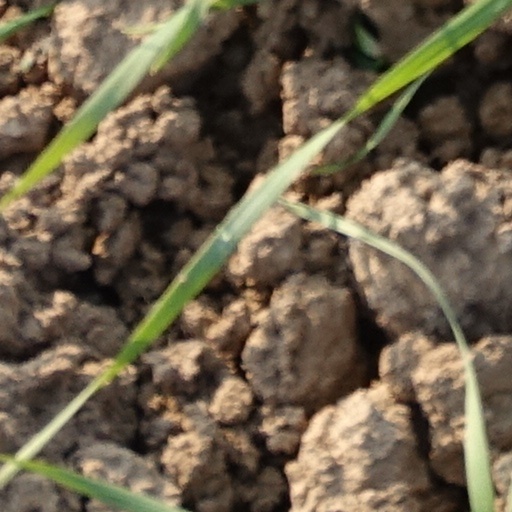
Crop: wheat